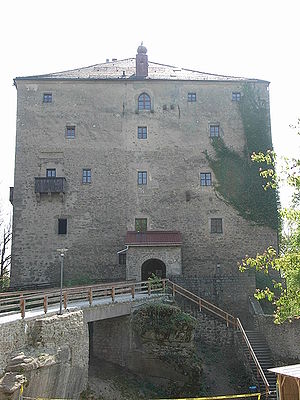
Saldenburg
Borgen Saldenburg er en af de tre borge , der har givet området navnet Dreiburgenland; De to andre er Fürstenstein og Englburg
Saldenburg er en kommune i Landkreis Freyung-Grafenau i Regierungsbezirk Niederbayern i den tyske delstat Bayern.